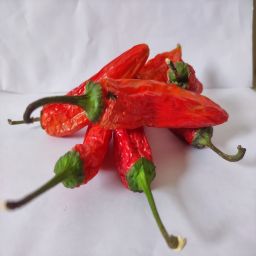
Crop: New Mexico Green Chile
Quality: Dried